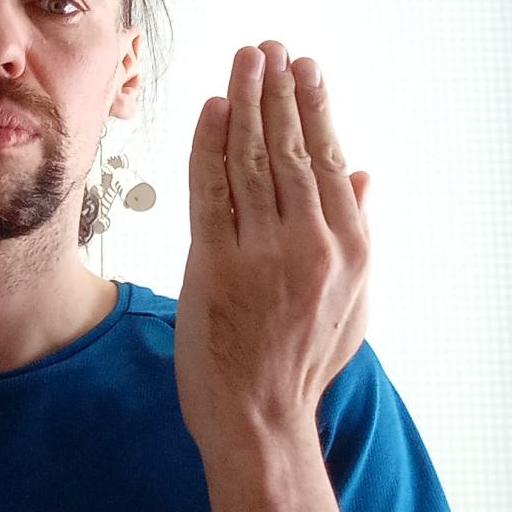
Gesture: stop_inverted